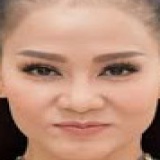
ca sĩ Thu Minh